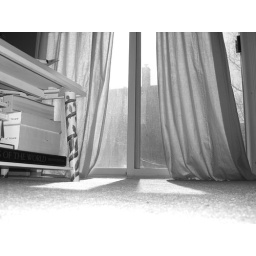
My two cats, Loki and Freya, the grey cat and the black cat, hanging out in front of the window.